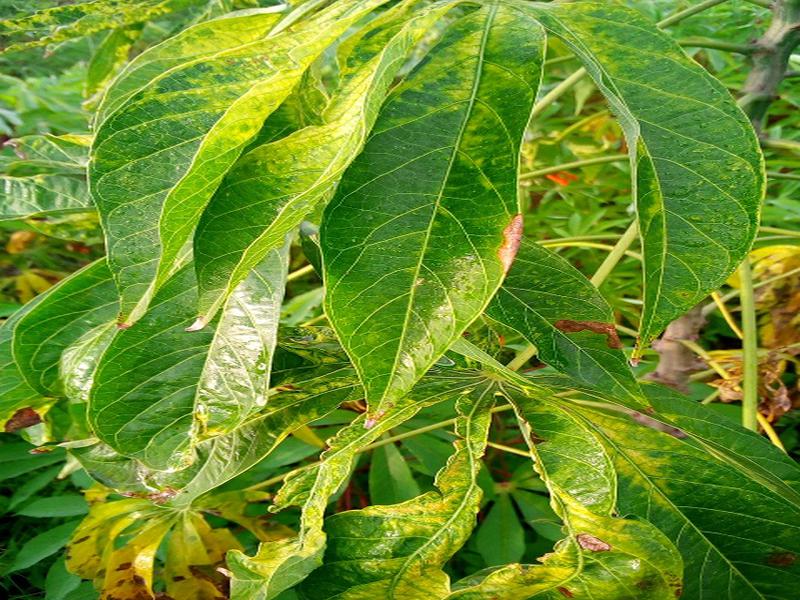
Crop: cassava
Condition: mosaic_disease